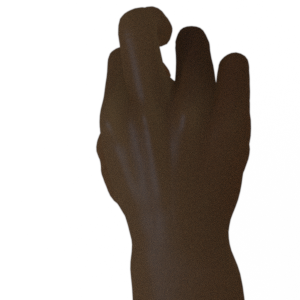
Label: rock